Huddart Parker

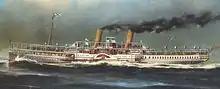
The paddle steamer "Weeroona", built in 1910 and scrapped in 1951

Huddart Parker Ltd was an Australian shipping company trading in various forms between 1876 and 1961. It was one of the seven major coastal shippers in Australia at a time when shipping was the principal means of interstate and trans-Tasman transport. The company started in Geelong, but in 1890 shifted its offices to Melbourne. By 1910 Huddart Parker had grown to rank 24th of the top 100 companies in Australia by asset value. Several of the company's ships served in World War I and World War II. Huddart Parker ceased to be an independent company in 1961, when it was taken over by Bitumen and Oil Refineries Australia Limited.